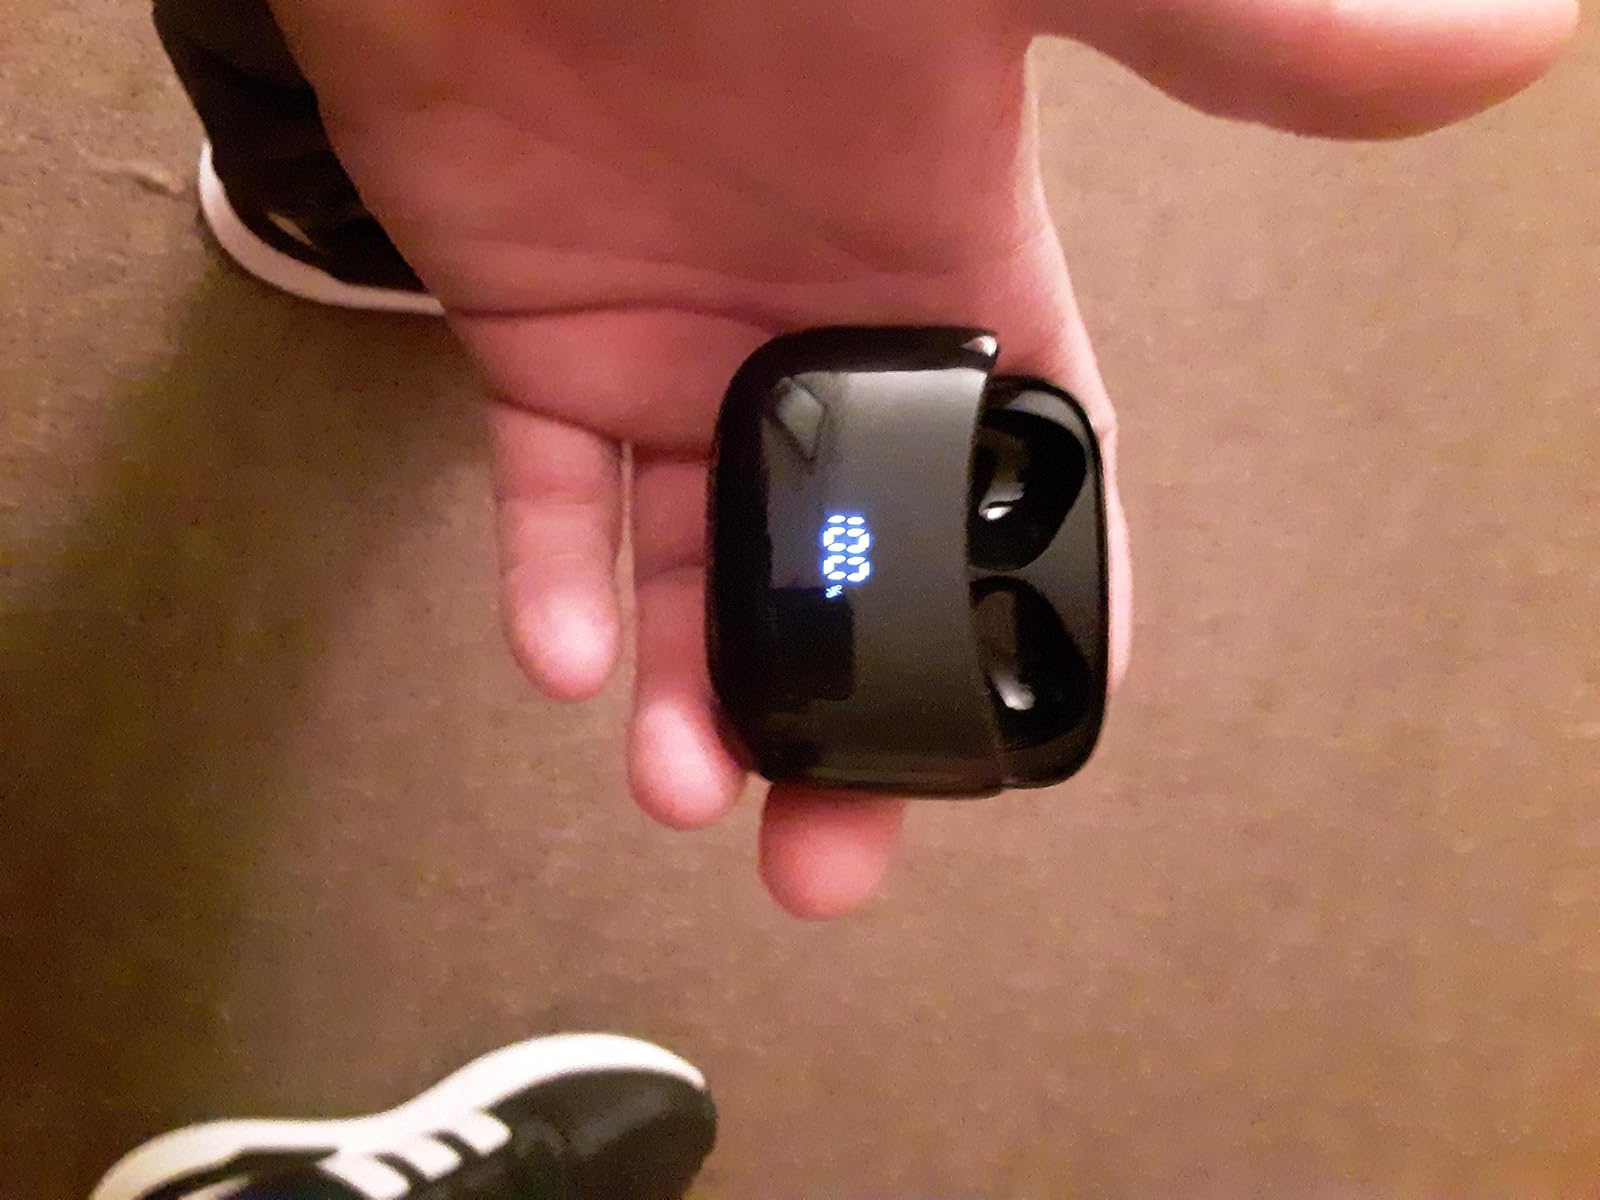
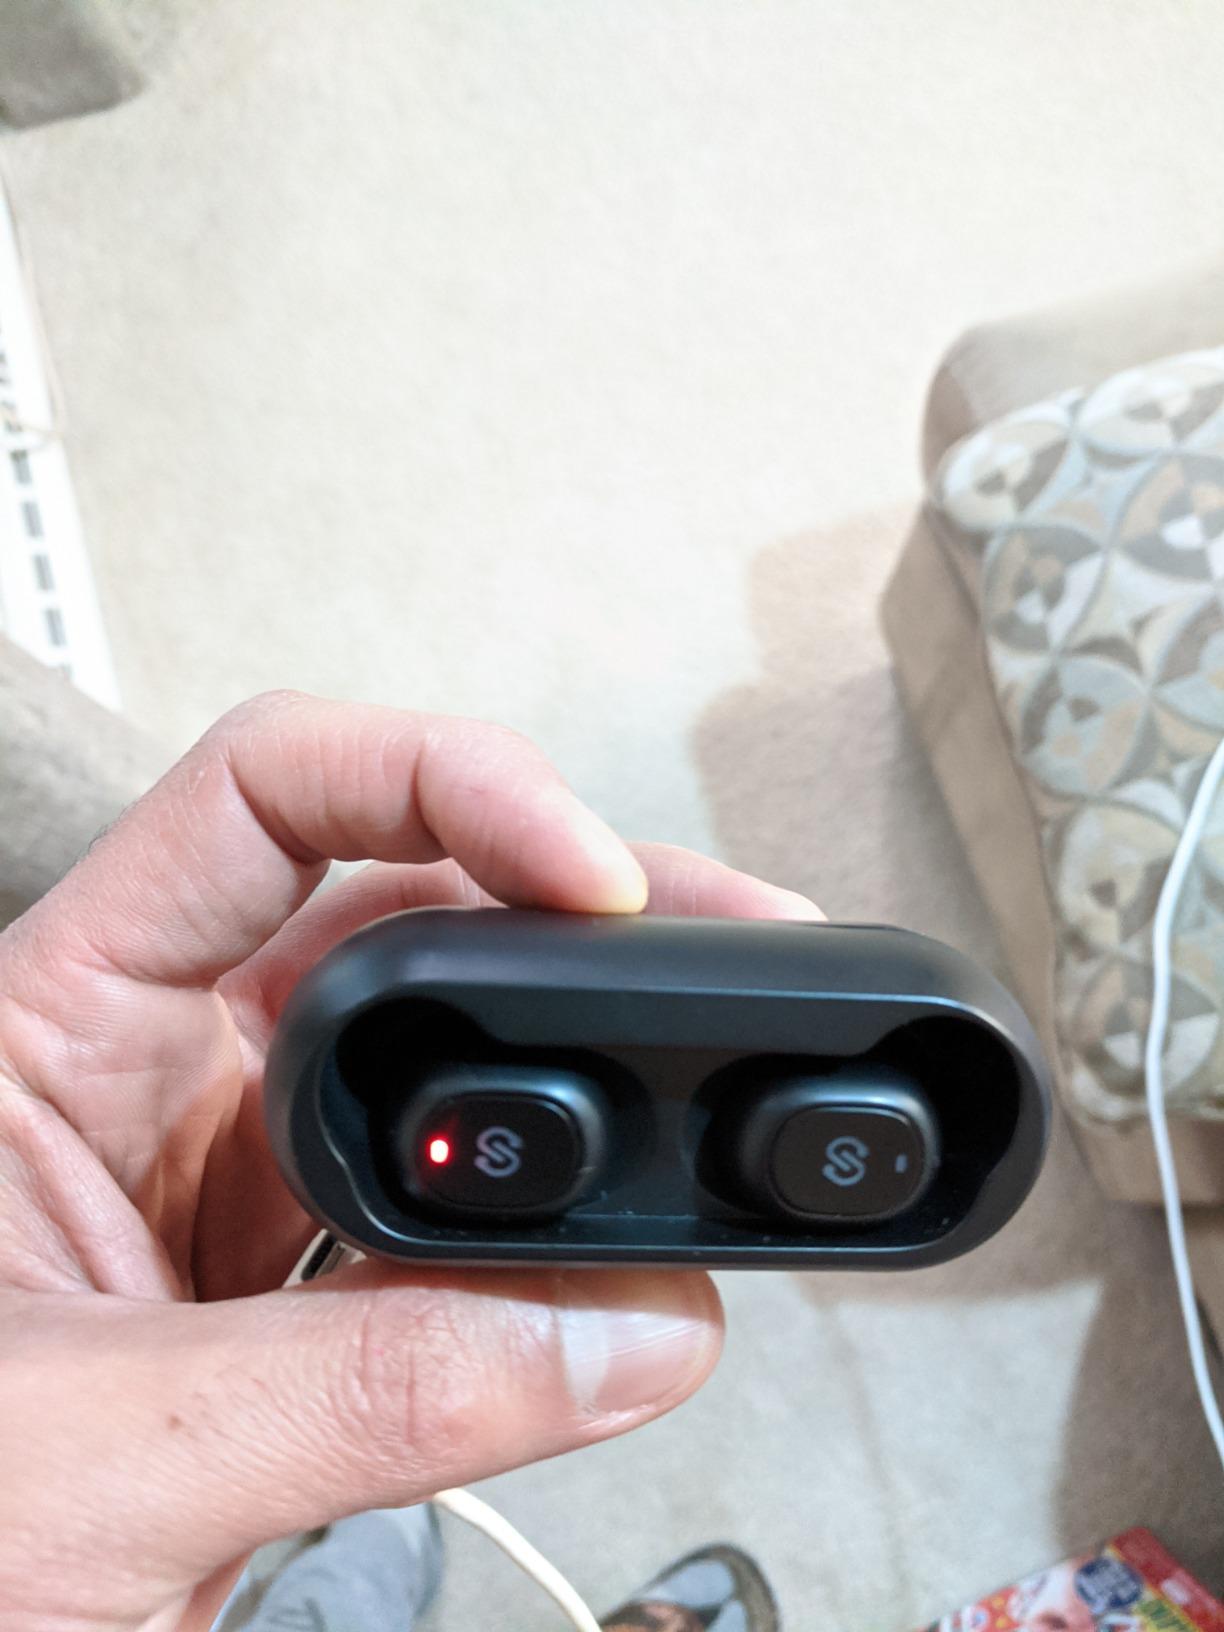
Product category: earbuds
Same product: no